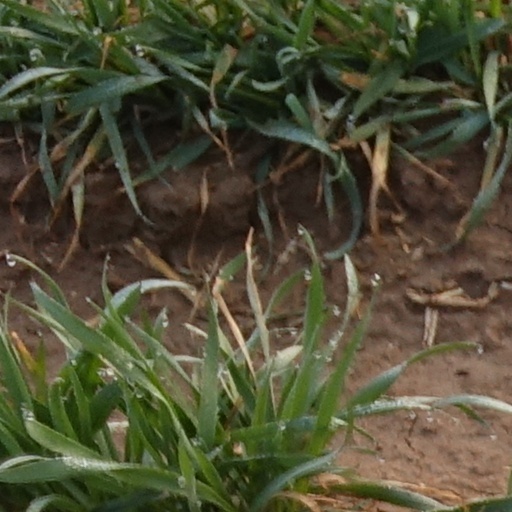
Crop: wheat